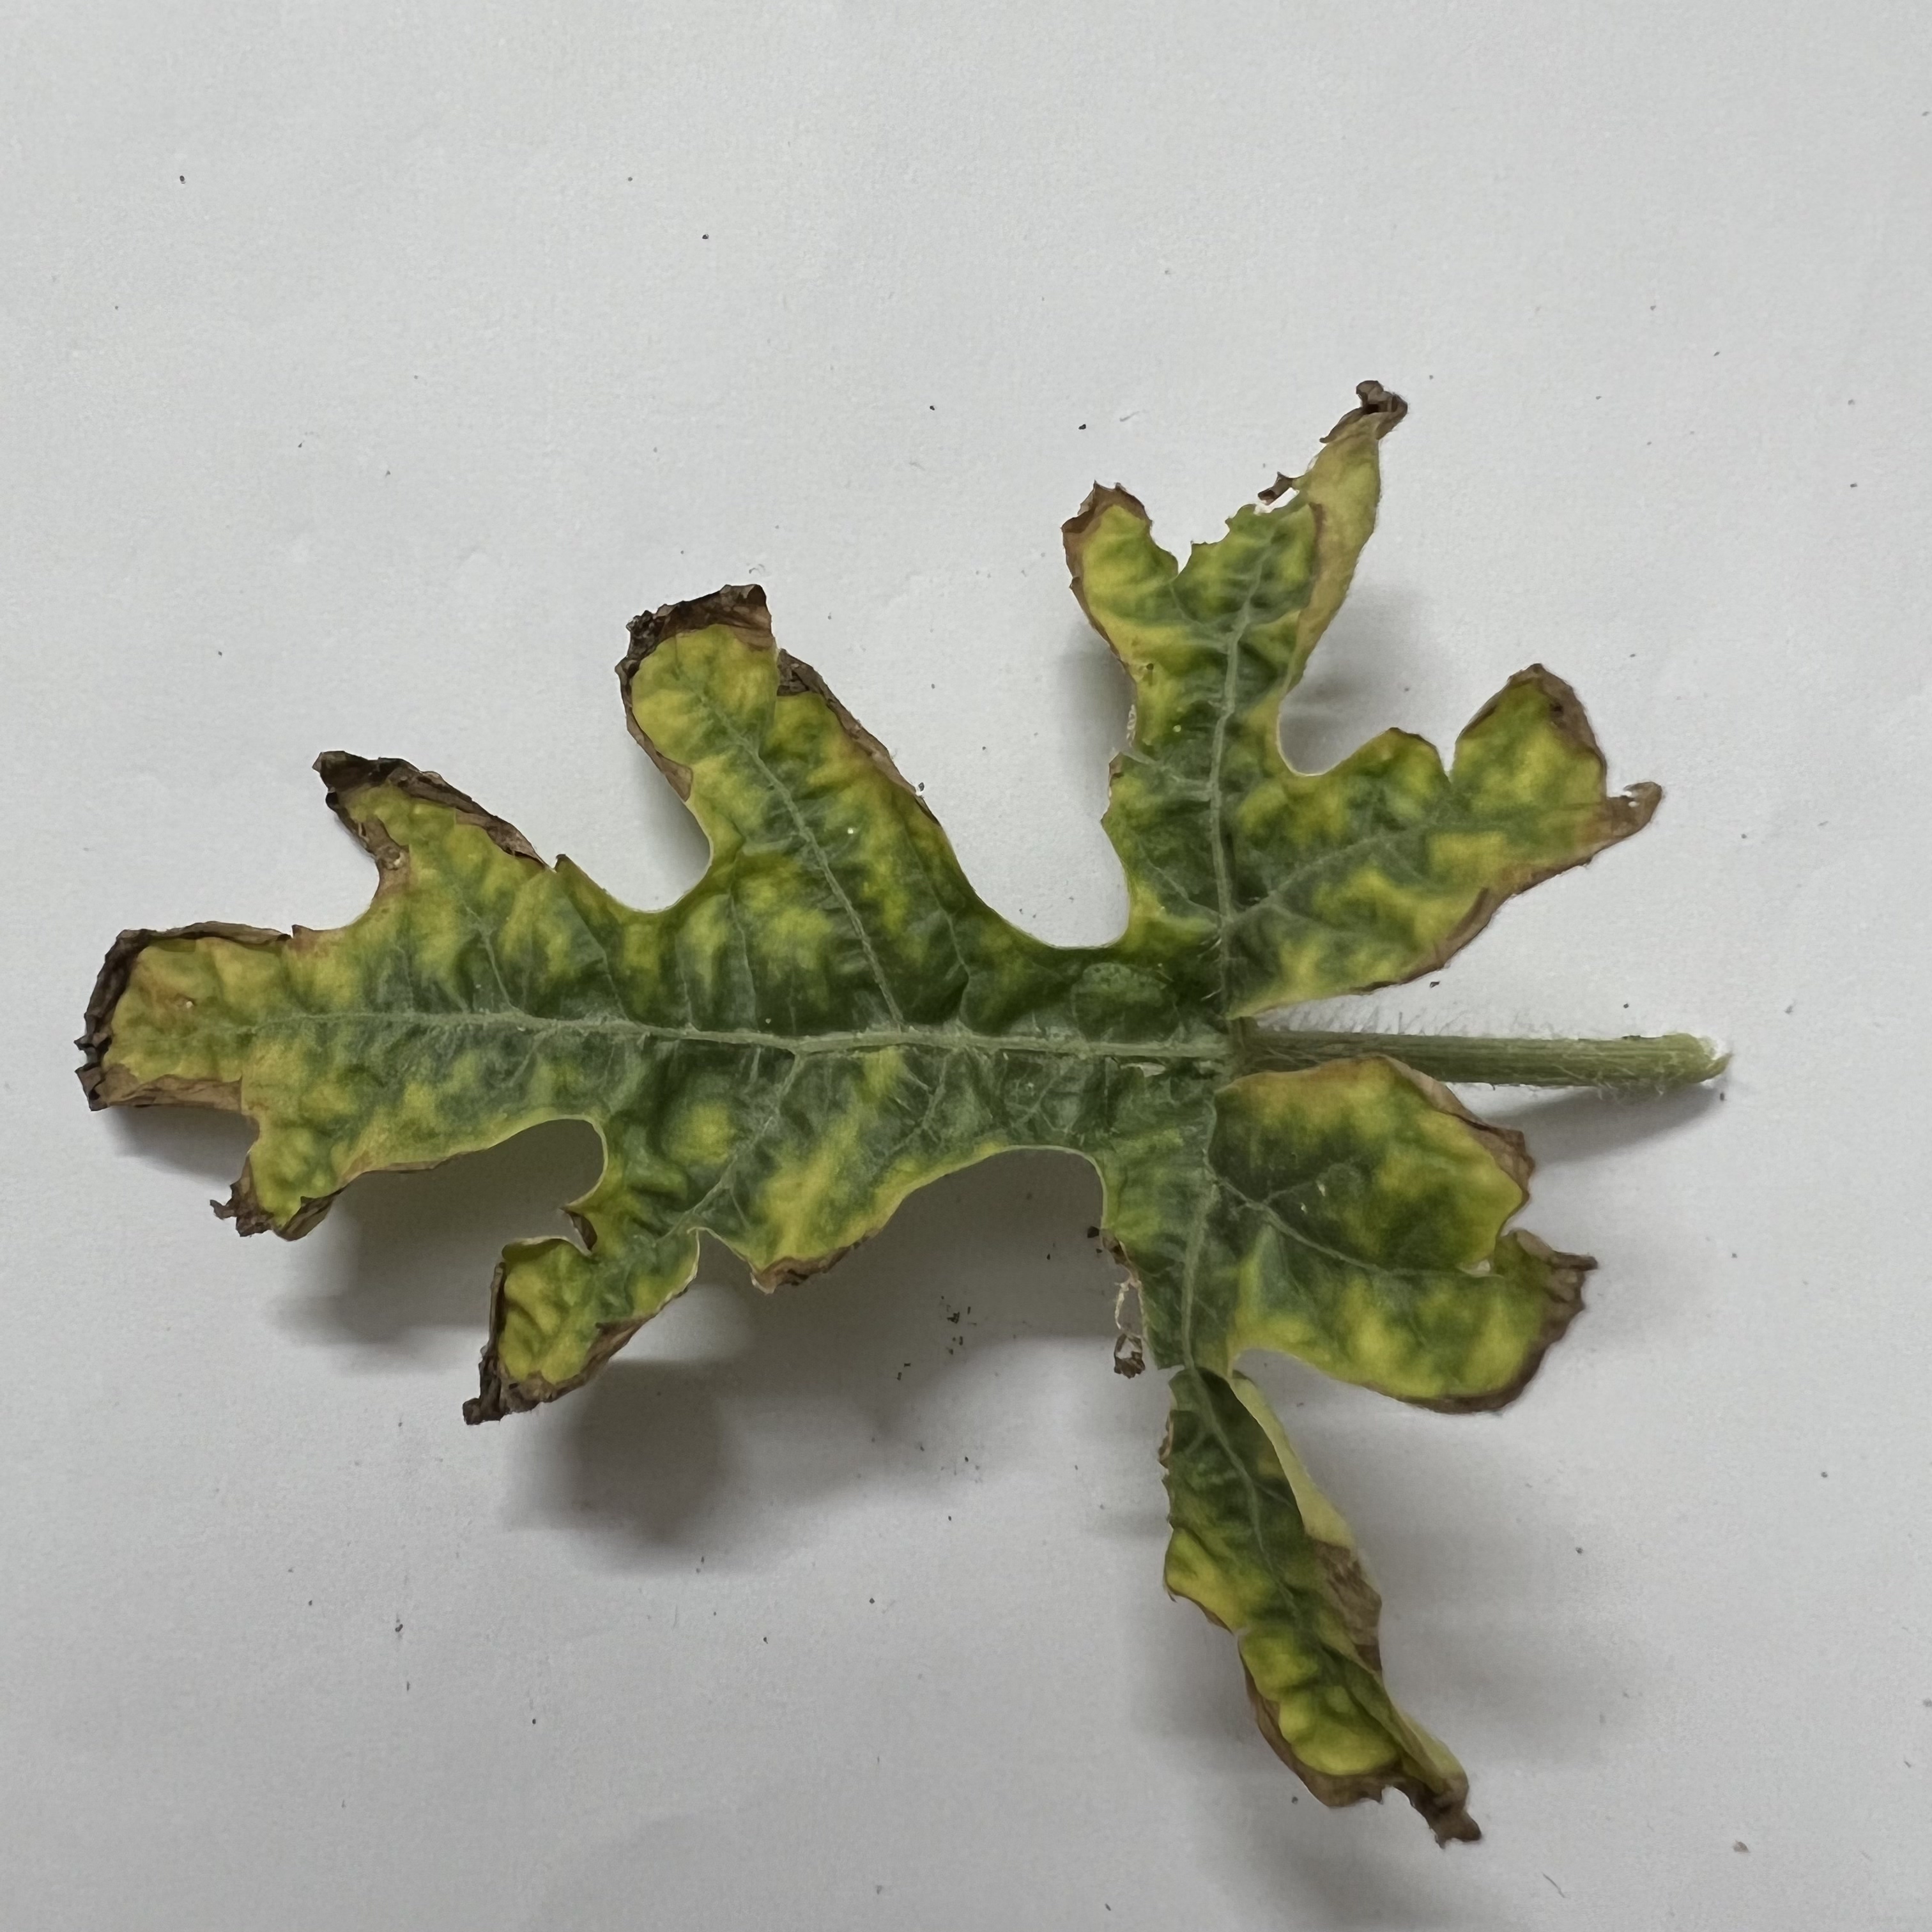
Label: Downy_Mildew